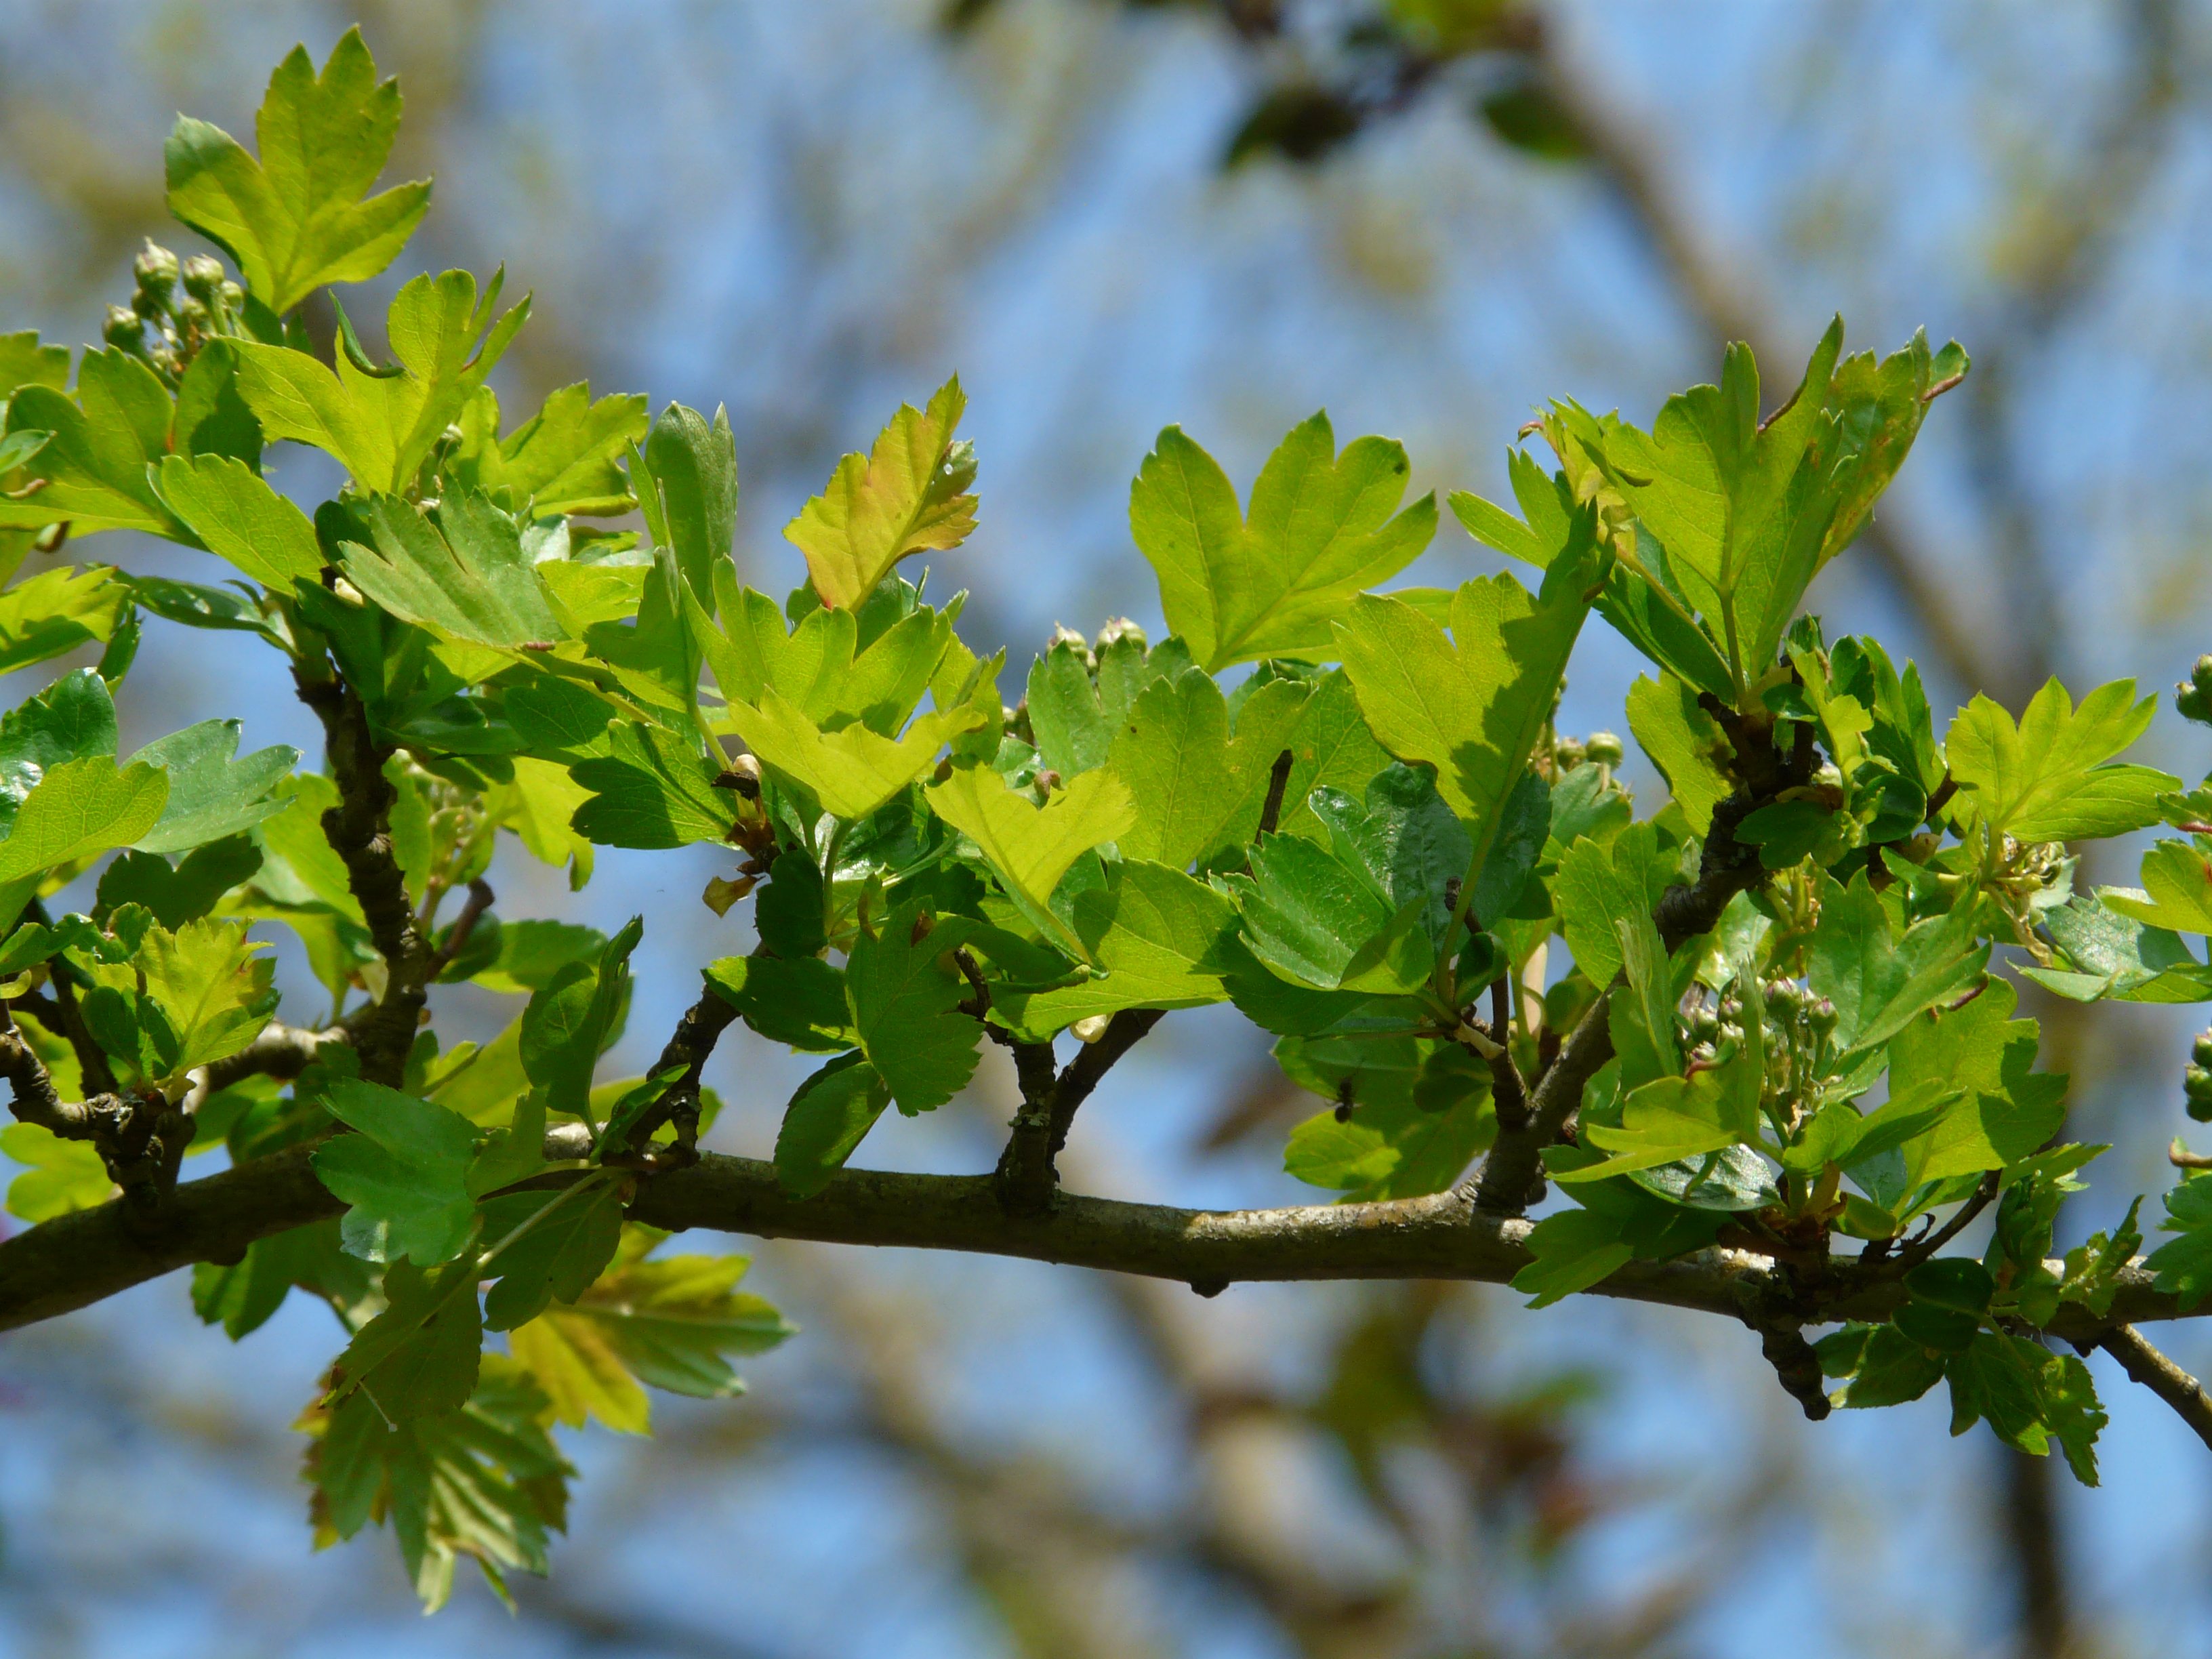
tree, nature, branch, blossom, plant, sunlight, leaf, flower, bush, green, produce, autumn, botany, flora, maple tree, wildflower, leaves, hardwood, shrub, deciduous, hawthorn, macro photography, flowering plant, maidenhair tree, woody plant, land plant, eingriffeliger hawthorn